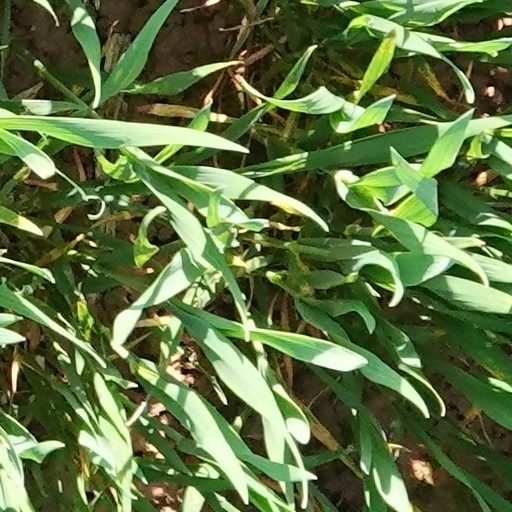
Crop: wheat